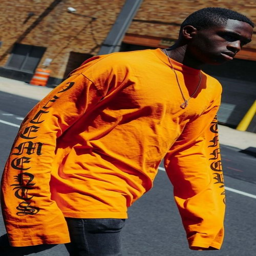
see more of the best street style from the men 's shows .